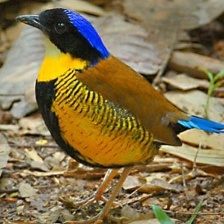
Species: GURNEYS PITTA
Scientific name: HYDRORNIS GURNEYI